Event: Ecuador Earthquake
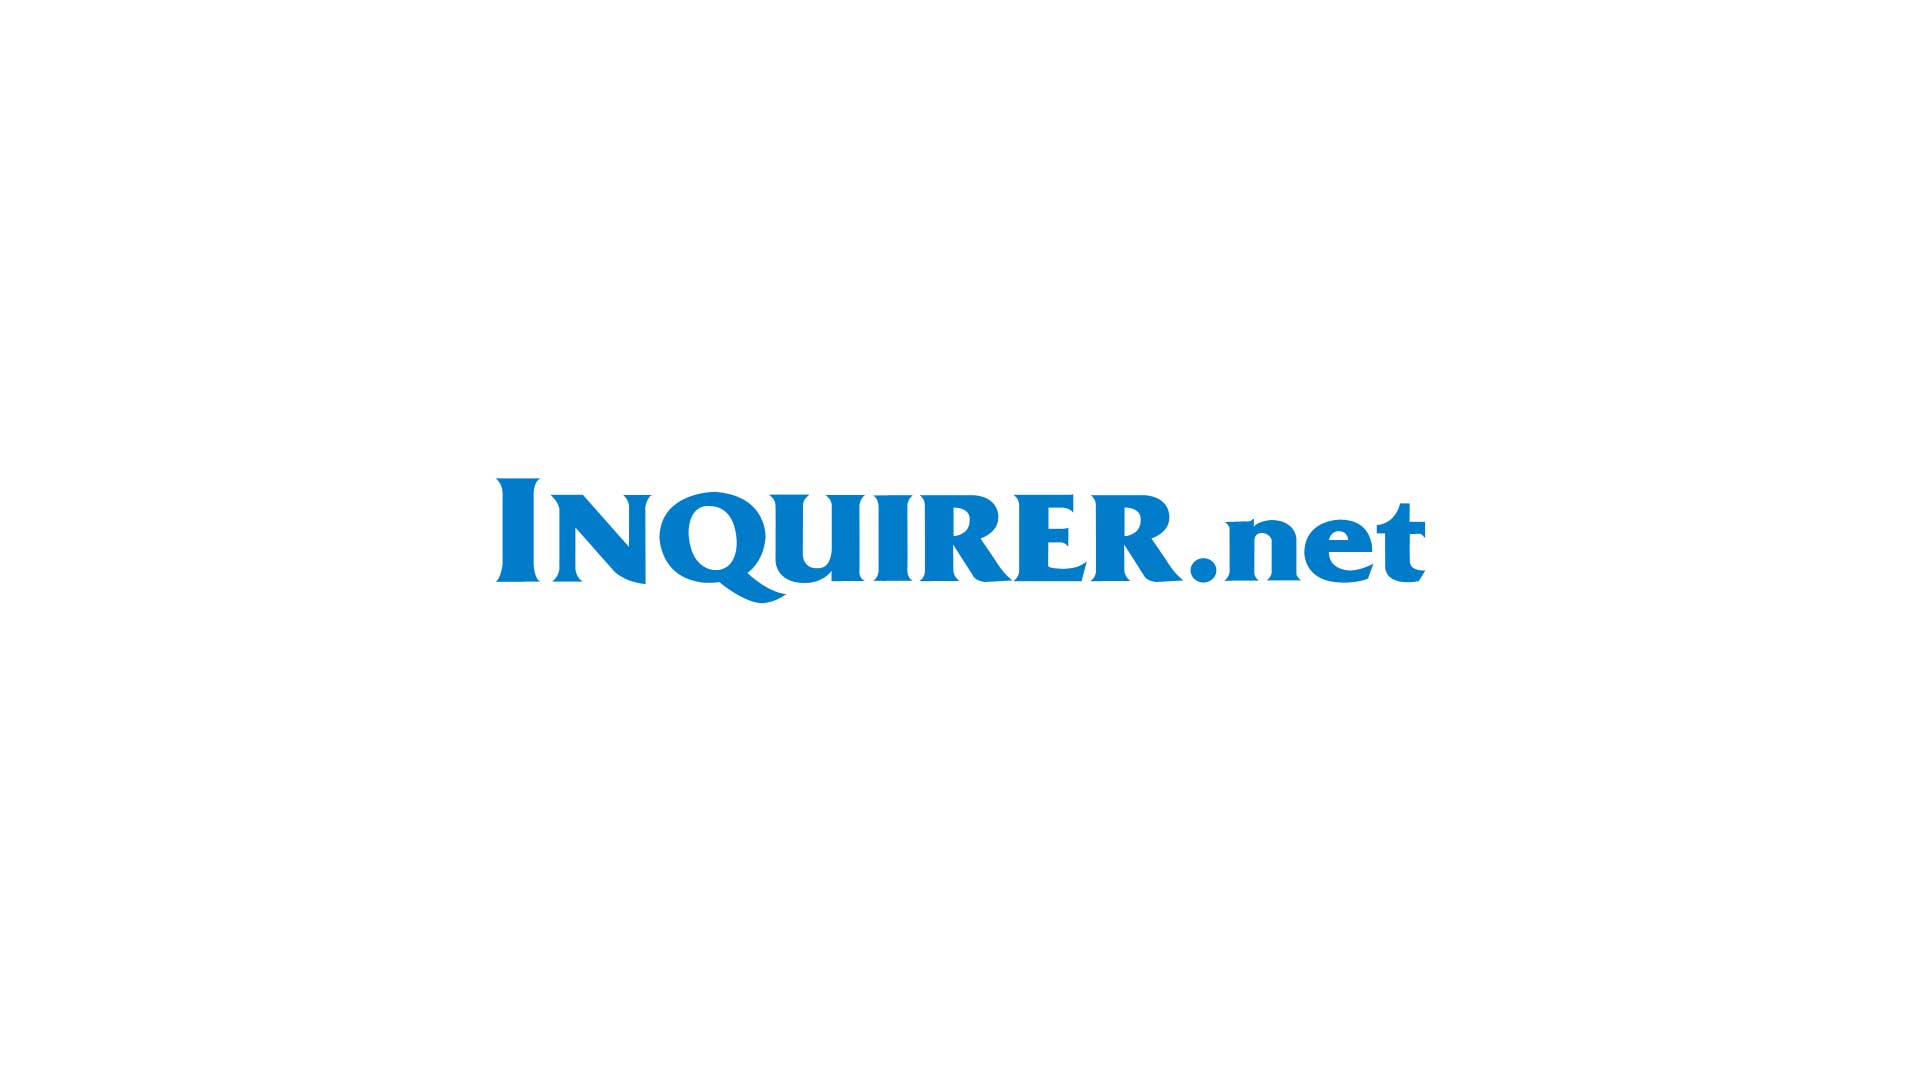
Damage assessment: no_damage